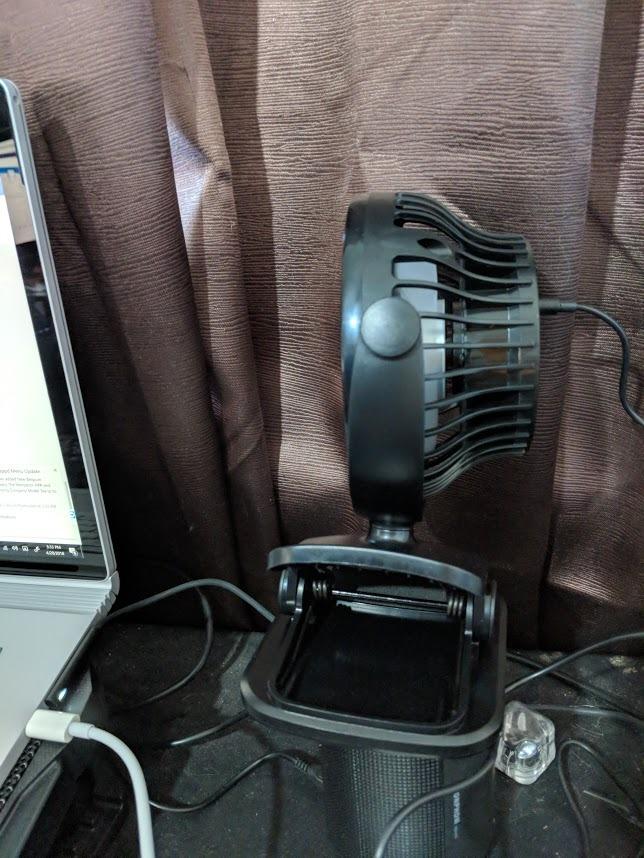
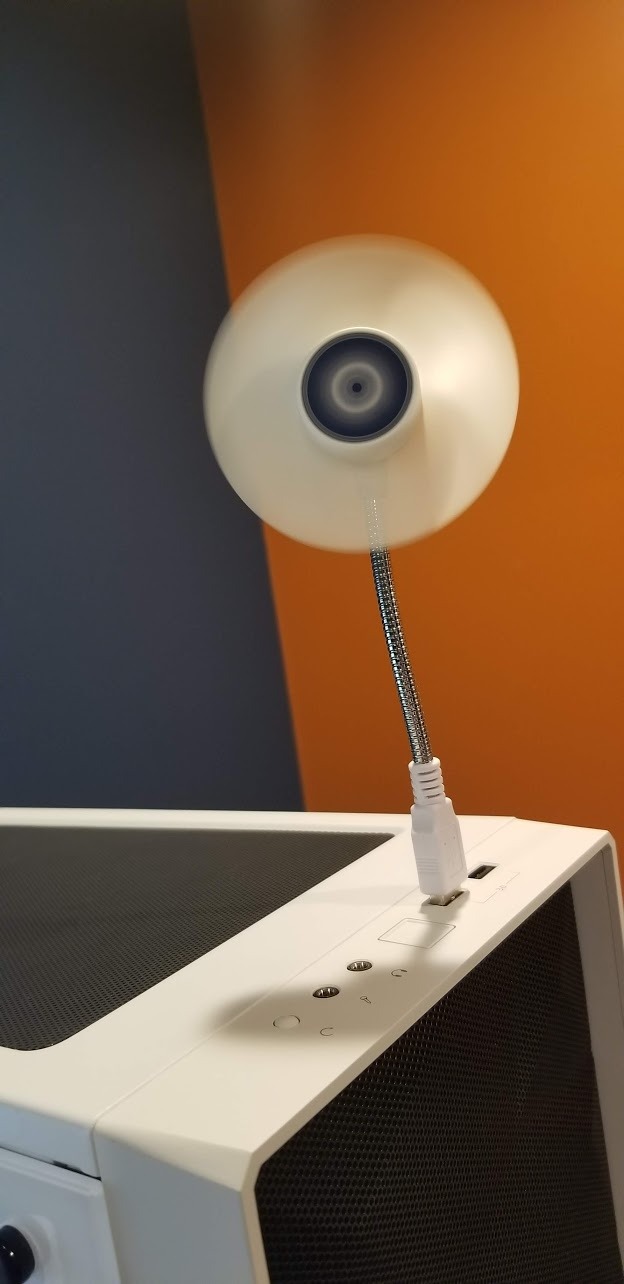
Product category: fan
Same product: no